Former Marine Police Headquarters

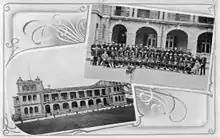
The Marine Police Headquarters in the 1900s. At that time, the building was still a two-storey structure.

The compound was completed in 1884 and served as the headquarters of the Water Police (as they were originally known) until late 1996. The main building was originally constructed on the waterfront, and had a dedicated slip prior to the reclamation of land to create Salisbury Road. To the east, the headquarters faced a sandy beach.